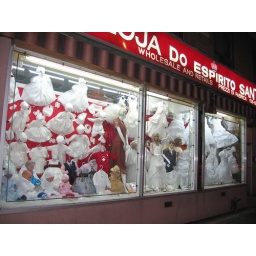
plastic family surrounded by flying dresses